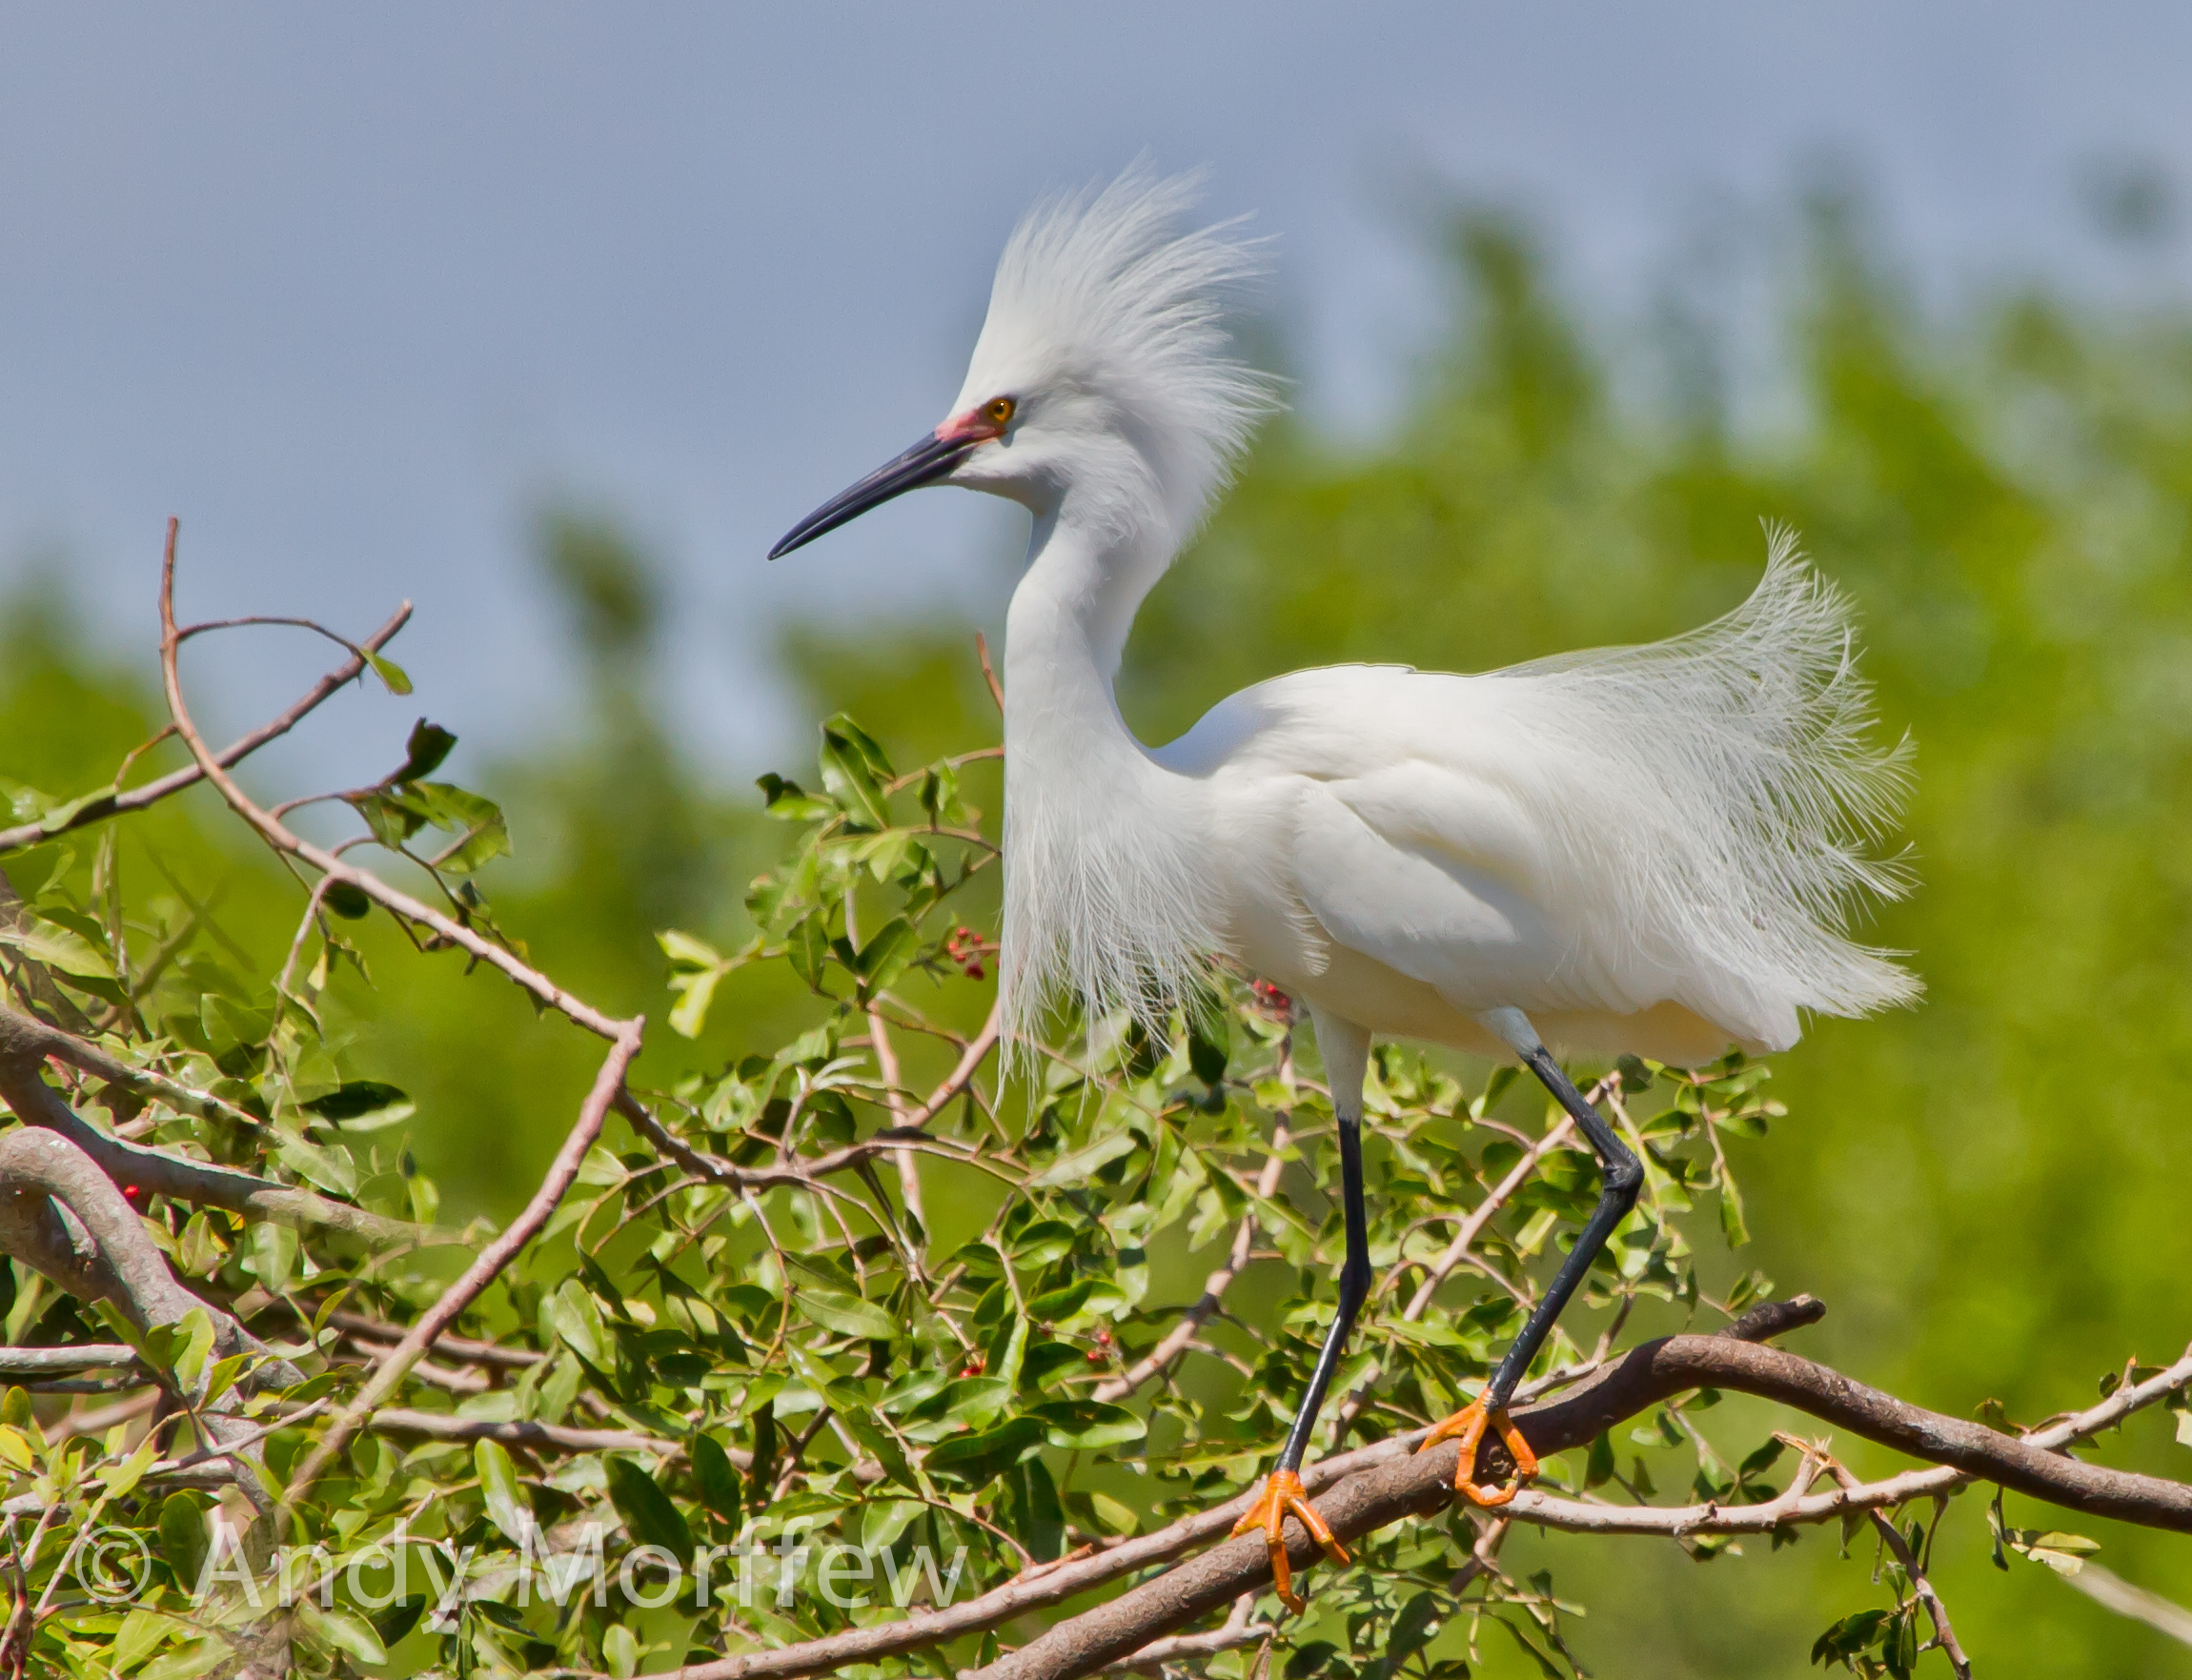
bird, wing, wildlife, beak, fauna, stork, vertebrate, blinkagain, birdperfect, egret, heron, ibis, florida, andymorffew, morffew, naturethroughthelens, venicerookery, snowyegret, breedingplumage, white stork, great egret, ciconiiformes, crane like bird